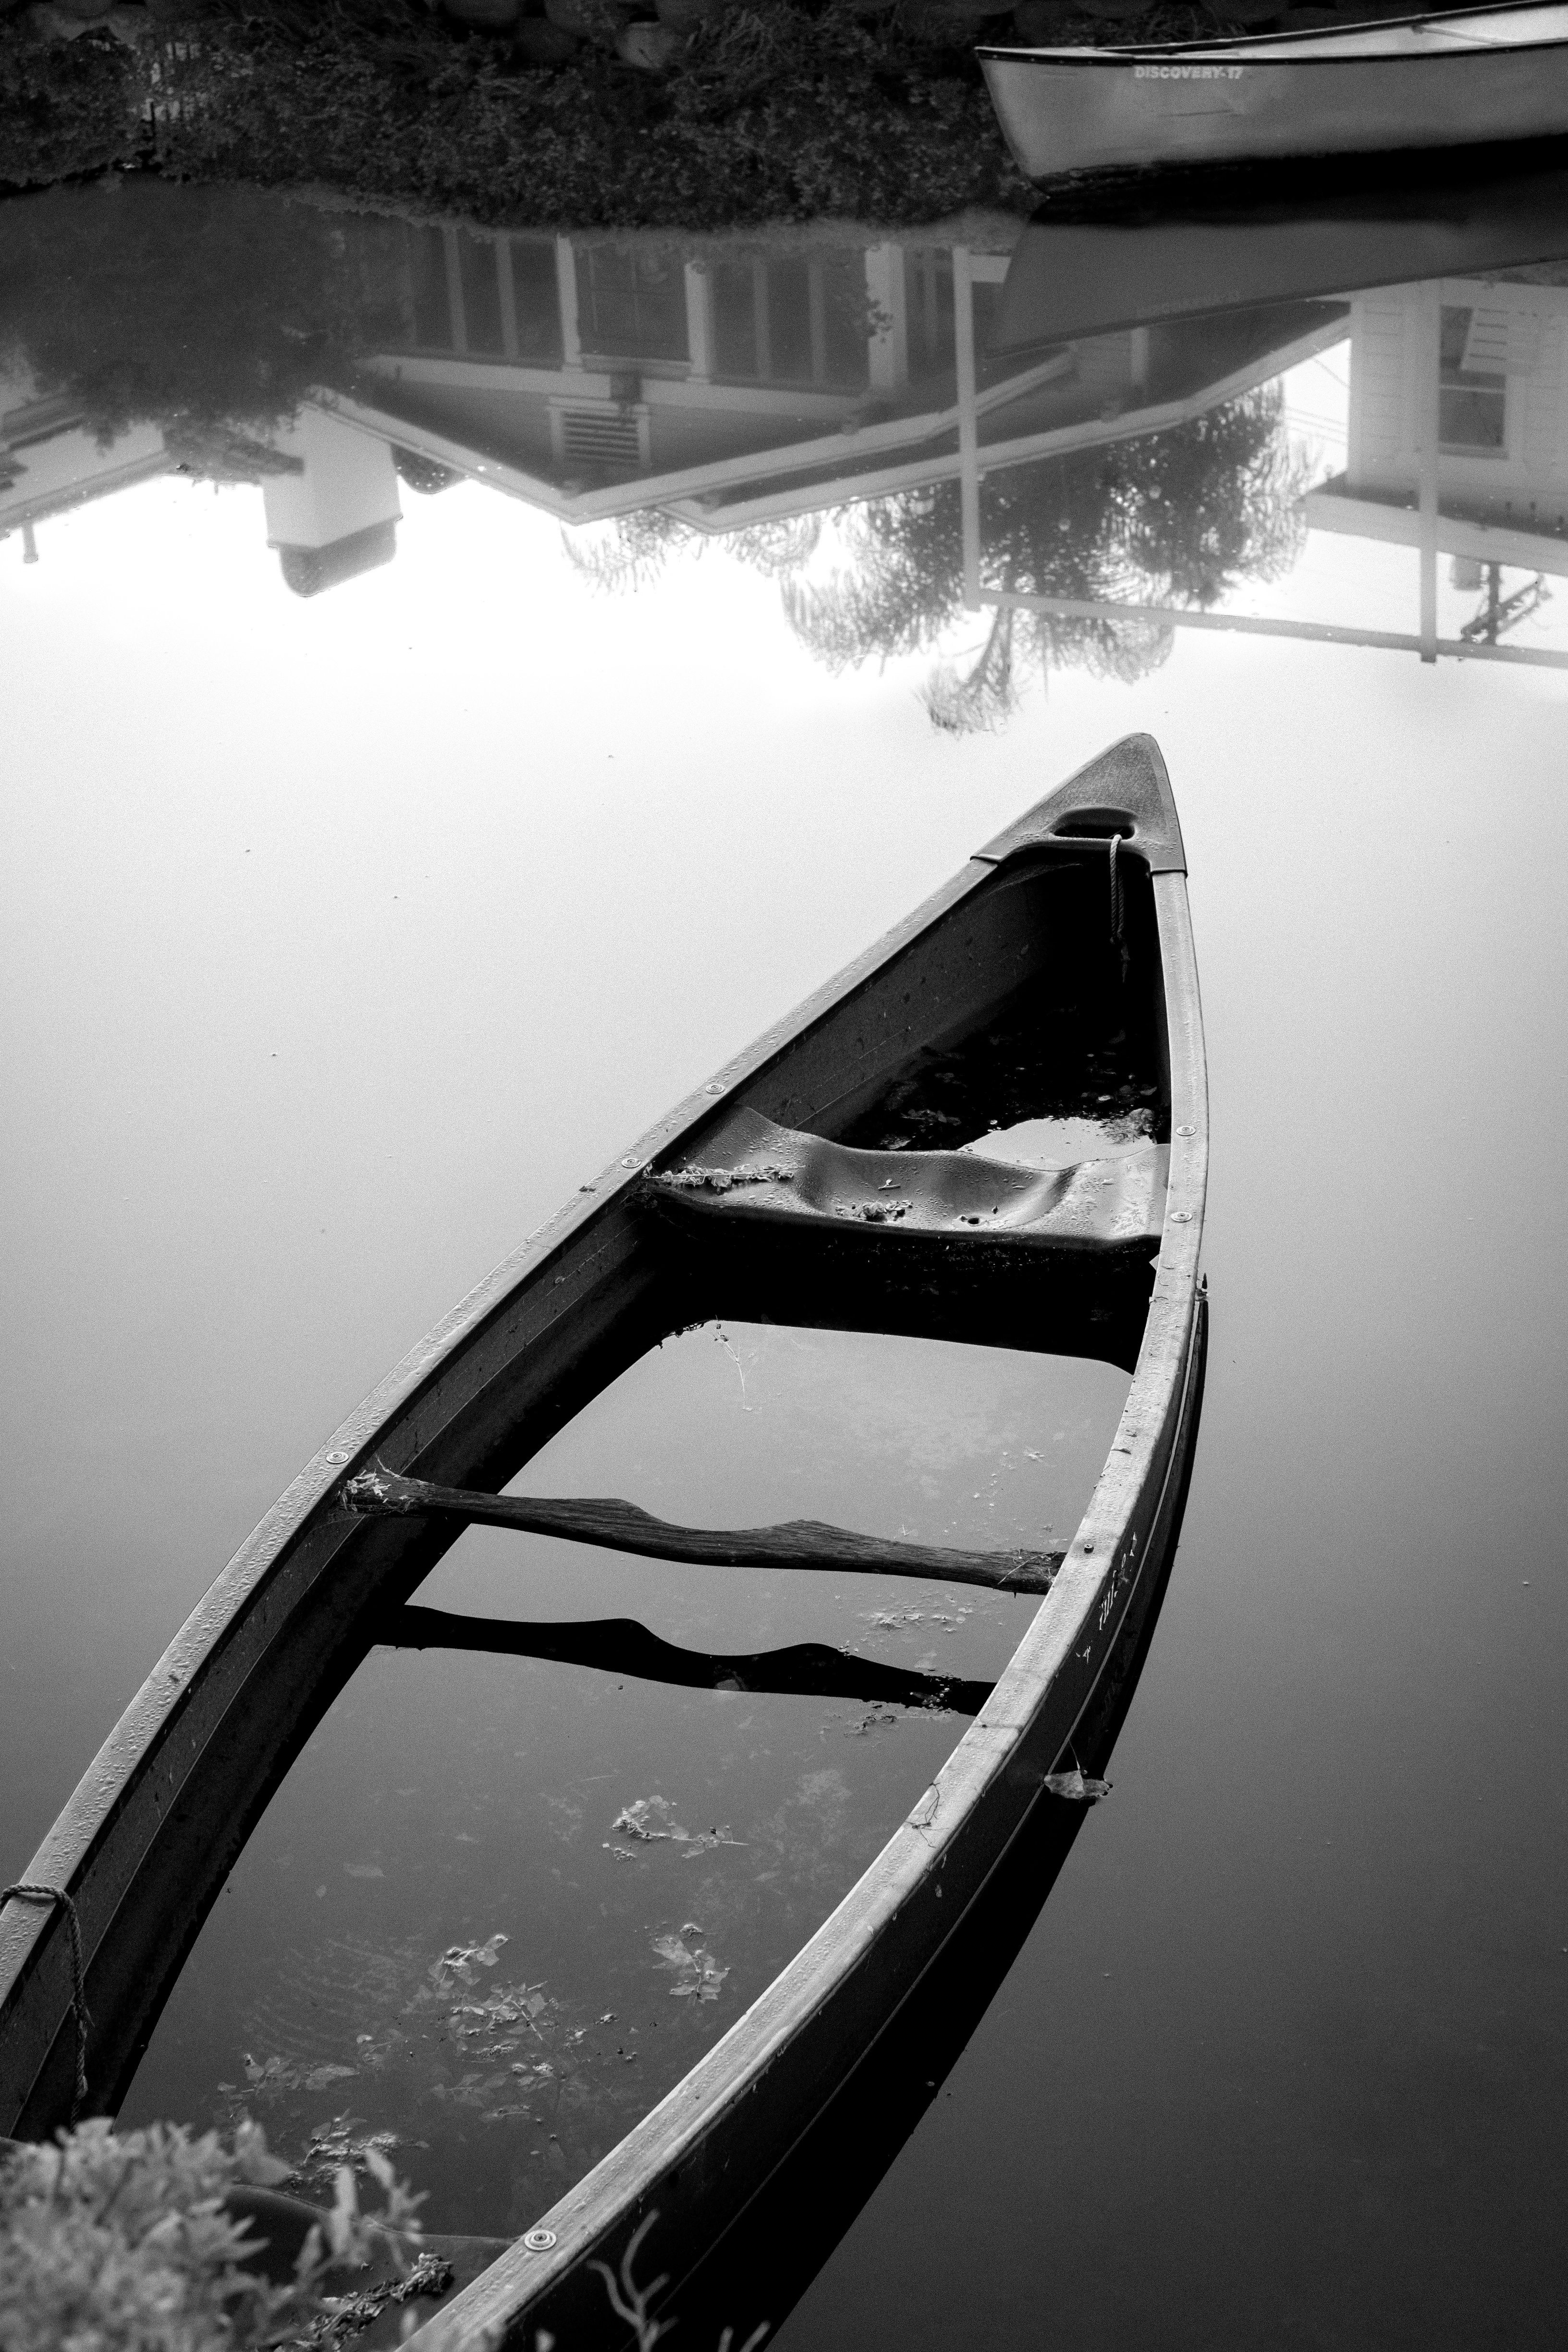
light, black and white, white, car, photography, wheel, window, glass, driving, reflection, vehicle, darkness, black, monochrome, shape, monochrome photography, automotive exterior